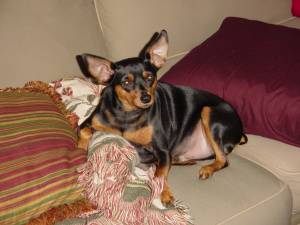
Animal: dog
Breed: miniature_pinscher